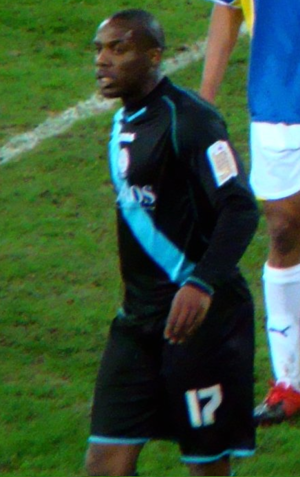
Djombo N'Guessan, aussi appelé Dany N'Guessan est un footballeur français. Depuis le 28 avril 2017, il joue pour le club de Ik Start en Norvège